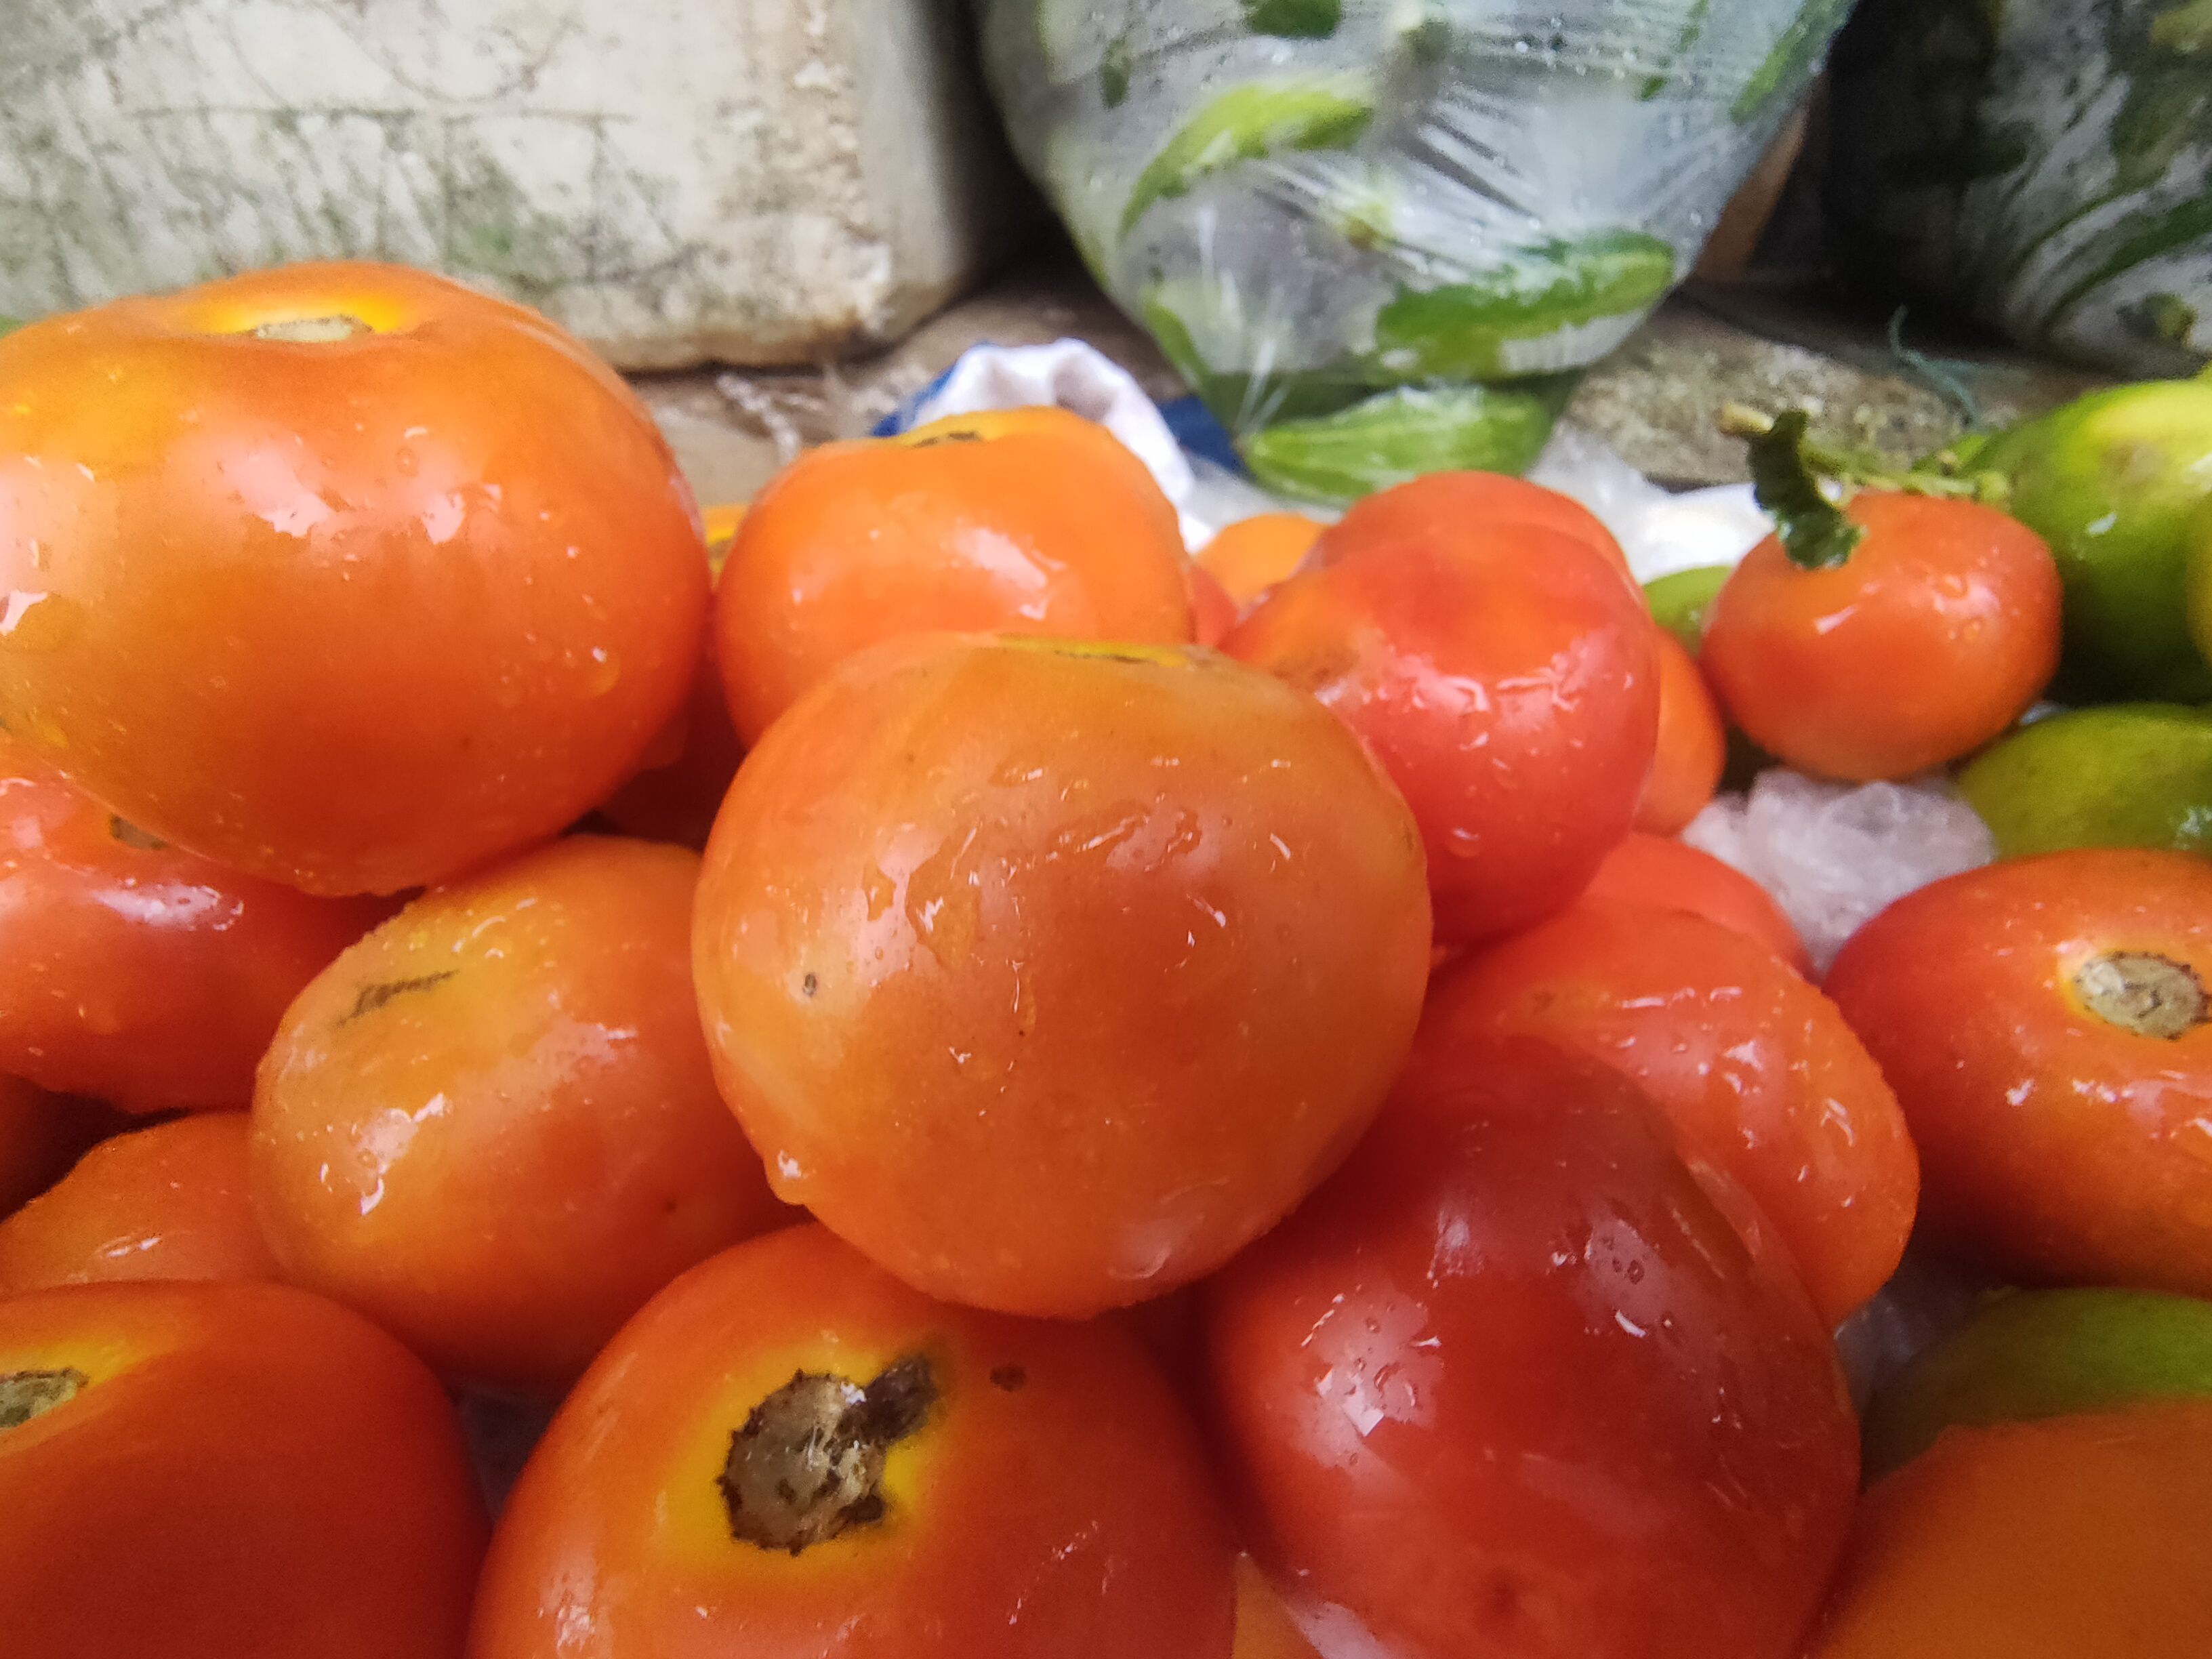
Label: Solanum Iycopersicum